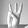
ASL letter: W